Shrewsbury, New Jersey

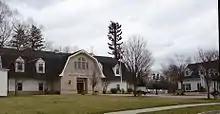
Municipal building.

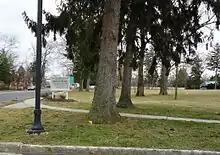
Public park near the borough hall.

Shrewsbury is governed under the borough form of New Jersey municipal government, which is used in 218 municipalities (of the 564) statewide, making it the most common form of government in New Jersey. The governing body is comprised of the mayor and the borough council, with all positions elected at-large on a partisan basis as part of the November general election. A mayor is elected directly by the voters to a four-year term of office. The borough council includes six members elected to serve three-year terms on a staggered basis, with two seats coming up for election each year in a three-year cycle. The borough form of government used by Shrewsbury is a "weak mayor / strong council" government in which council members act as the legislative body with the mayor presiding at meetings and voting only in the event of a tie. The mayor can veto ordinances subject to an override by a two-thirds majority vote of the council. The mayor makes committee and liaison assignments for council members, and most appointments are made by the mayor with the advice and consent of the council.